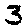
Label: 3